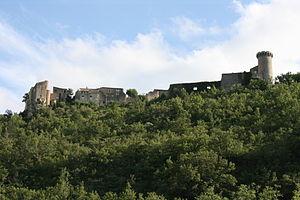
Viens, département du Vaucluse (France)
Viens est une commune française située dans le département de Vaucluse en région Provence-Alpes-Côte d'Azur.
Cet article recense les monuments historiques du département de Vaucluse, en France.